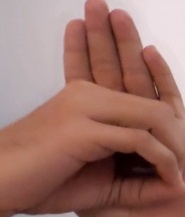
ASL sign: 0